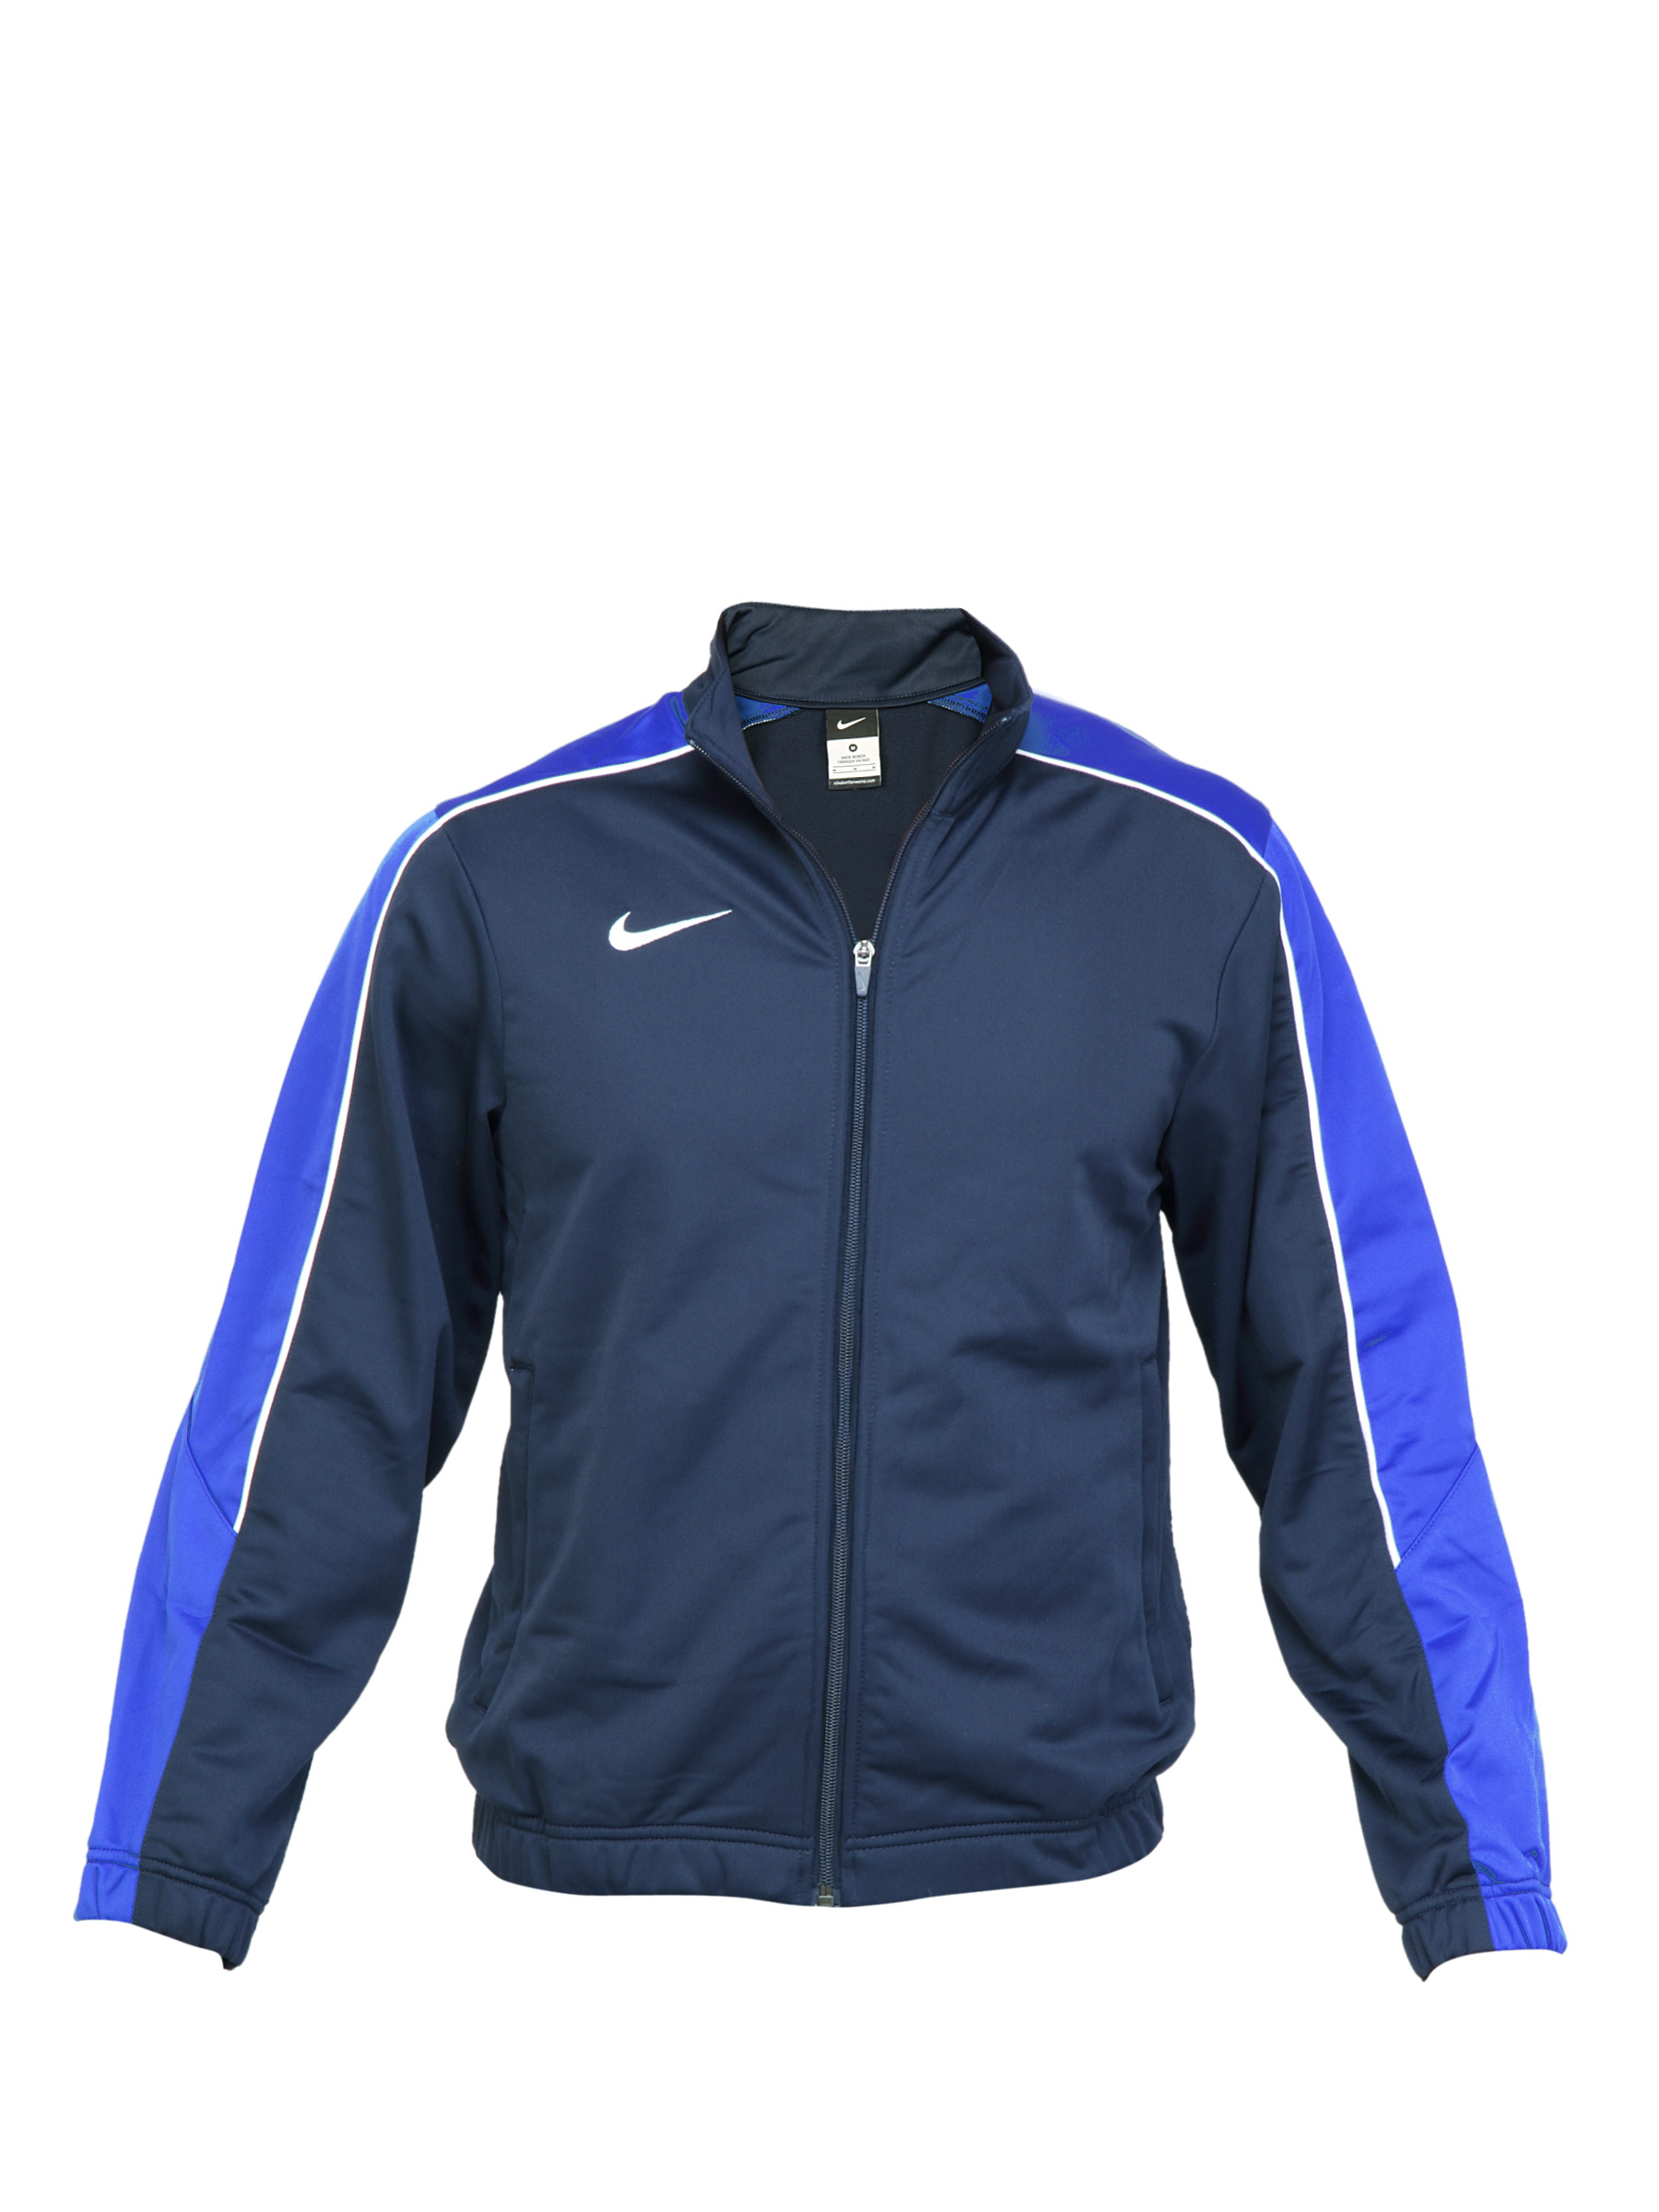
Nike Men Football Soccer Navy Blue Jackets
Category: Apparel / Topwear / Jackets
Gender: Men
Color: Navy Blue
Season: Fall 2011
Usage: Sports